Charles Henri Hector, Count of Estaing

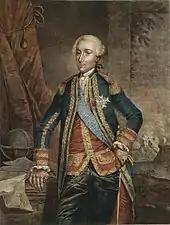

The siege consisted of a joint Franco-American attempt to retake Savannah from 16 September 1779 to 18 October 1779, with d'Estaing in overall command of the combined forces. After weeks of fruitless bombardment, on 9 October 1779, a major assault against the British siege works failed. During the attack, d'Estaing was twice wounded. When the assault failed, d'Estaing lifted the siege. British forces remained in control of coastal Georgia until they withdrew near the end of the war.